Ford GE1 platform

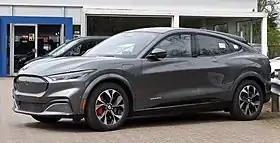
2021 Ford Mustang Mach-E

The Global Electrified 1 (GE1) platform is an electric vehicle platform developed by Ford under its dedicated global battery electric vehicle team named Team Edison. It is a heavily modified version of the C2 platform.